Kontor Records

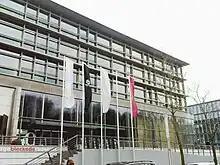
Headquarters of Kontor Records and Edel AG at Neumühlen, Hamburg

Kontor Records is a record label based in Hamburg, Germany. The label's artist roster includes ATB, Tiësto, Armin van Buuren and Scooter. Jens Thele is the head manager of Kontor and is also the manager of Scooter.